Sukhoi Su-27

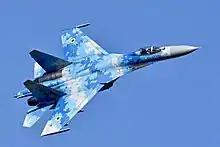
Ukrainian Air Force Su-27P arrives at the 2018 RIAT, England

Russia plans to replace the Su-27 and the Mikoyan MiG-29 eventually with the Sukhoi Su-57 fifth-generation multi-role twin-engine fighter.